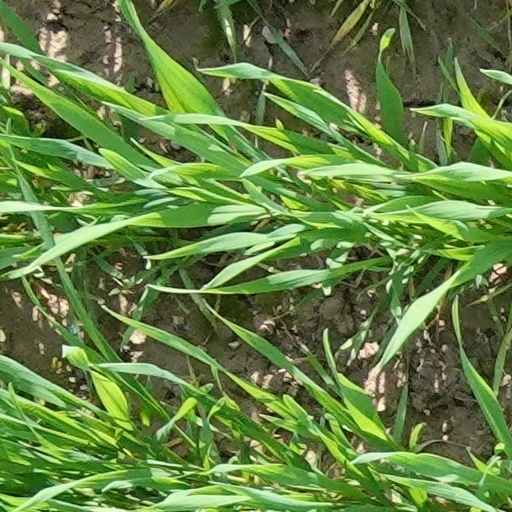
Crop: wheat